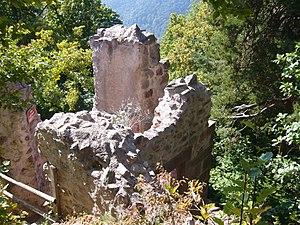
Vue partielle de la ruine du Haut-Ribeaupierre
La famille de Ribeaupierre était une famille de la noblesse féodale alsacienne. Sa filiation remonte à Egenolphe d'Urslingen, qui vers 1162 reçut de l'évêque de Bâle la seigneurie de Ribeaupierre à Ribeauvillé dont les descendants prendront le nom. Certaines sources semblent indiquer que cette famille s'est éteinte en 1673, mais on en trouve des traces dans l'histoire après qu'elle a fui pour la Suisse.